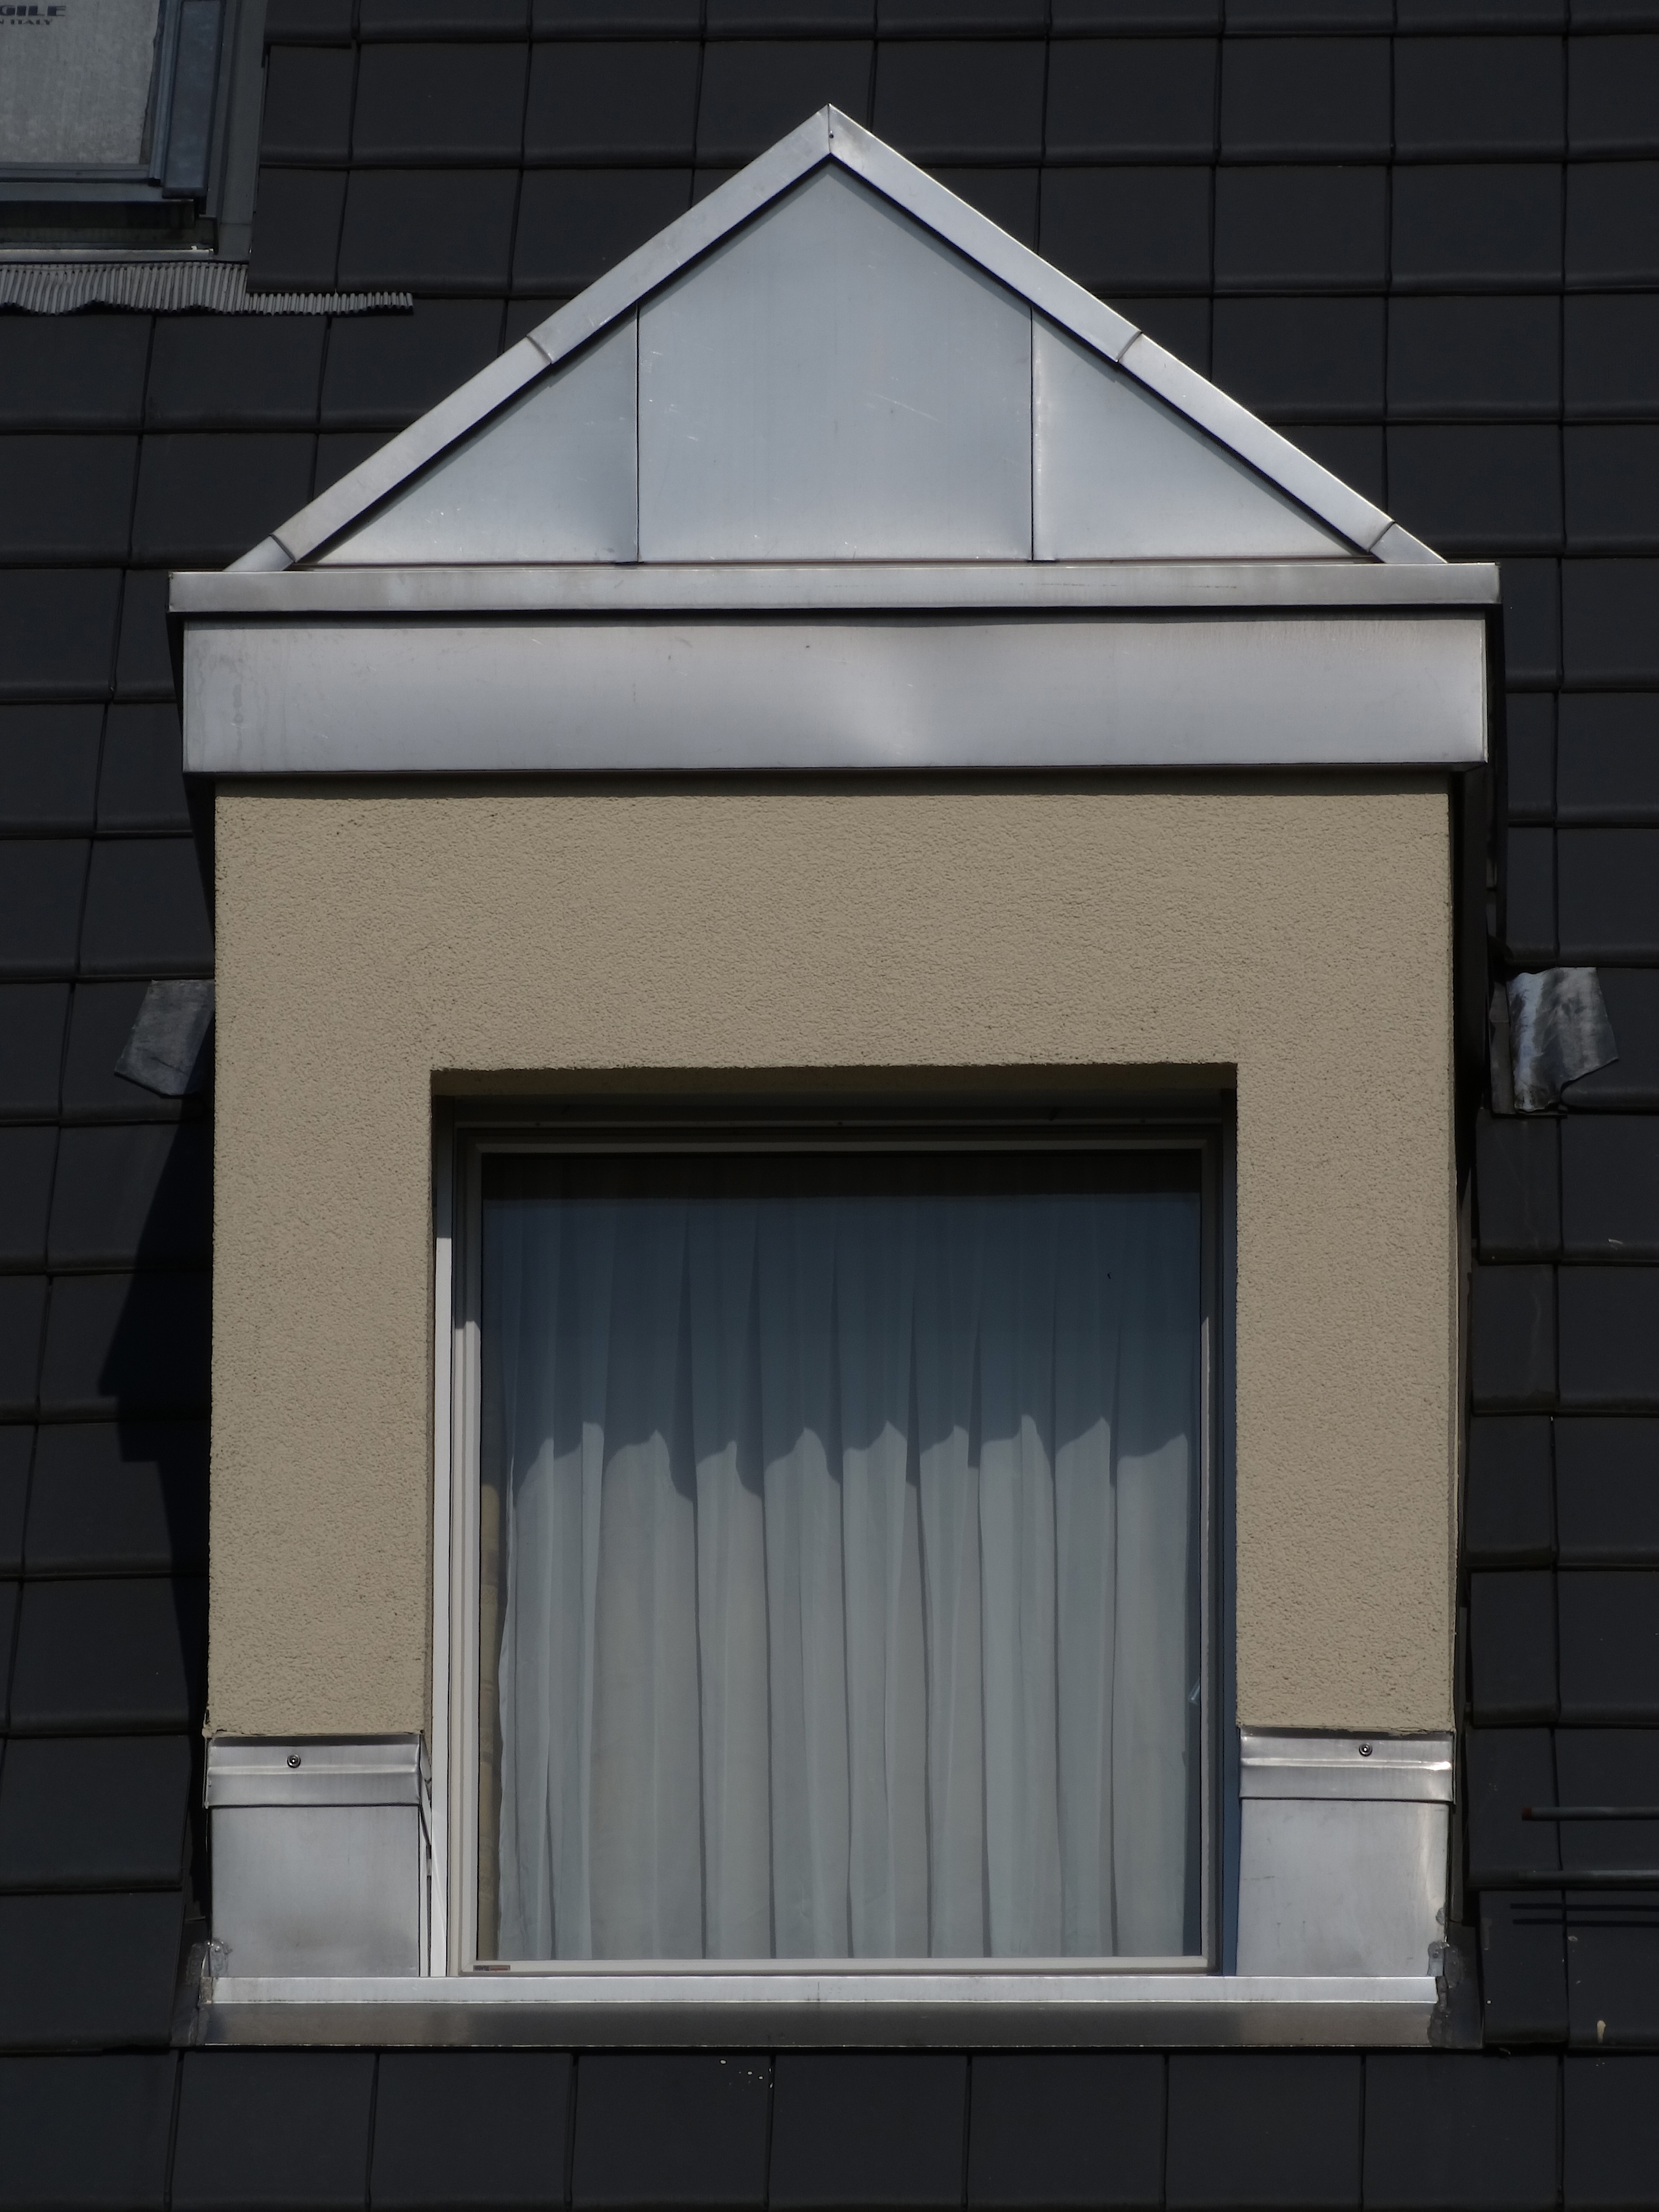
architecture, white, house, window, building, home, facade, blue, door, interior design, outlook, siding, daylighting, window covering, sash window, lukkarine, see also, see in the distant